Pittsburgh Three Rivers Regatta

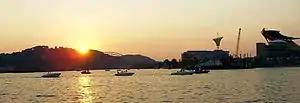
View of the 2002 Pittsburgh Three Rivers Regatta.

The Pittsburgh Three Rivers Regatta, named for the confluence of the Allegheny, Monongahela and Ohio Rivers at Pittsburgh, is an annual motorboat and river festival held in Pittsburgh, Pennsylvania, United States. The festival was first held in 1978 and is often host to an F1 ChampBoat Series race. The F1 race, originally held in 1982, was the first F1 power boat race held in the United States. 2008 saw the return of F1 Power Boat racing at the Pittsburgh Regatta after a two-year hiatus following the 2005 festival. The festival had been scheduled to coincide with the July 4th holiday, however 2016 saw a return to the Regatta being held prior in early August, as it traditionally was prior to 2004. The festival is the largest inland regatta in the United States, drawing tens of thousands of fans along the Allegheny River. The F1 race course consists of a 4-pin 1.25 (2 km) course. In 2008, the Pittsburgh regatta F1 ChampBoat race was nationally broadcast on the Speed Channel.